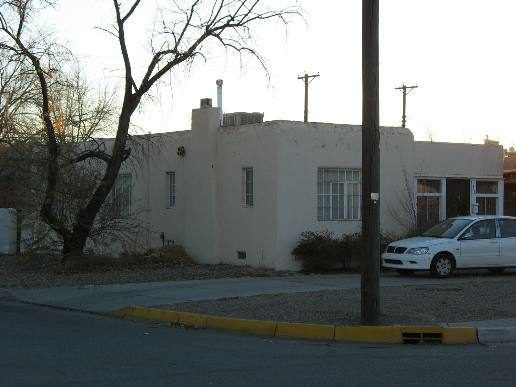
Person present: No